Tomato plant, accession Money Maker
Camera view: bottom (45 deg); turntable rotation: 0 degrees
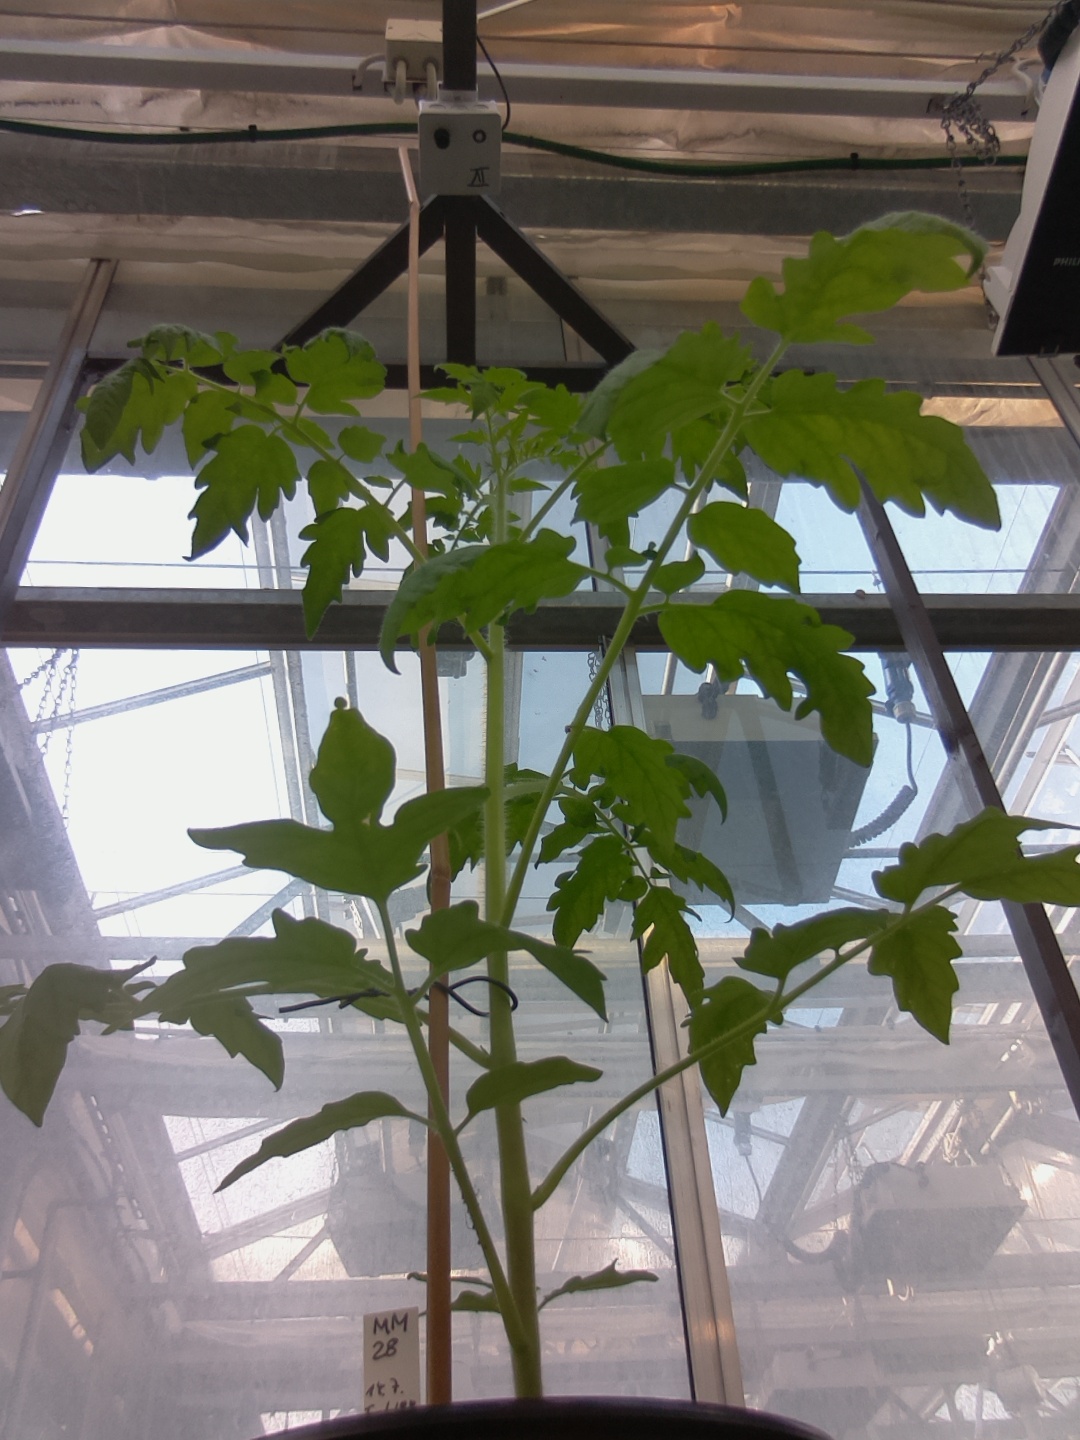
BBCH growth stage 15: 10 of true leaves visible